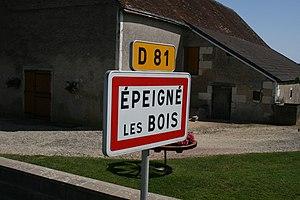
On désigne par support de panneau de signalisation l’ensemble des éléments permettant l’implantation des panneaux de signalisation sur site.